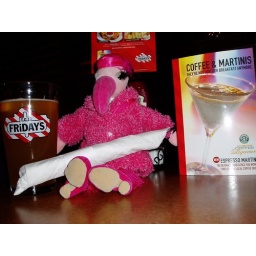
And one of those....and oh could you send that bus boy over when he's done cleaning off that table!